Space Station Freedom

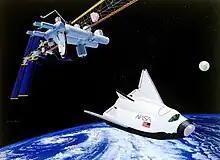
Artist's concept for HL-20 with Space Station Freedom (1990)

In late 1993, "Freedom", "Mir-2", and the European and Japanese modules were incorporated into a single International Space Station Alpha (ISSA), with Alpha dropped from the name internally by early 1995. In July 1995, the International Space Station Authorization Act of 1995 House report to U.S.Congress was released and the names Freedom, Alpha, and ISSA were no more. By this time, the hardware meant for Space Station Freedom, then Alpha, that had already been designed and built or was in development, around 10 percent, became part of the ISS.